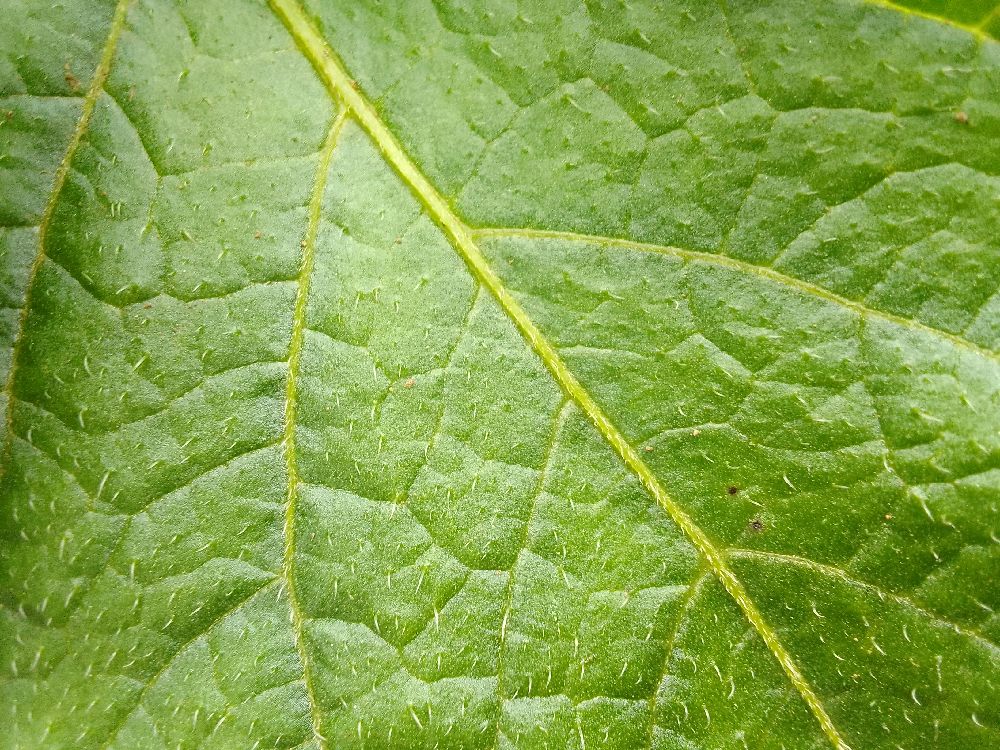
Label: Healthy